Chen Tianqiao

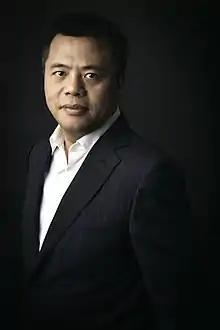
Chen in 2015

Chen Tianqiao; born 1973) is a Chinese businessman who founded Shanda Group.